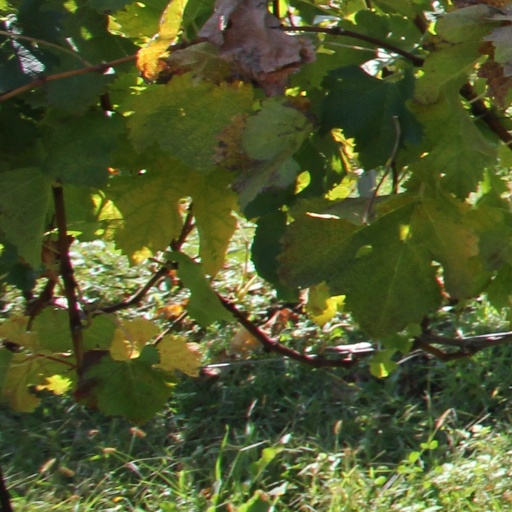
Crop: grape